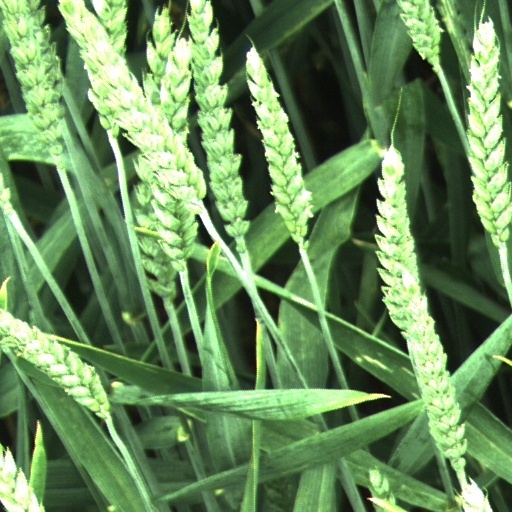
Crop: wheat